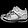
Label: Sneaker